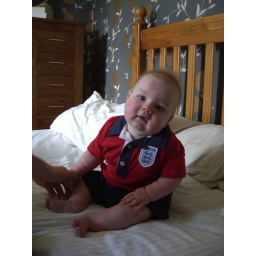
Kasper McMath is comfortable in England's red away shirt